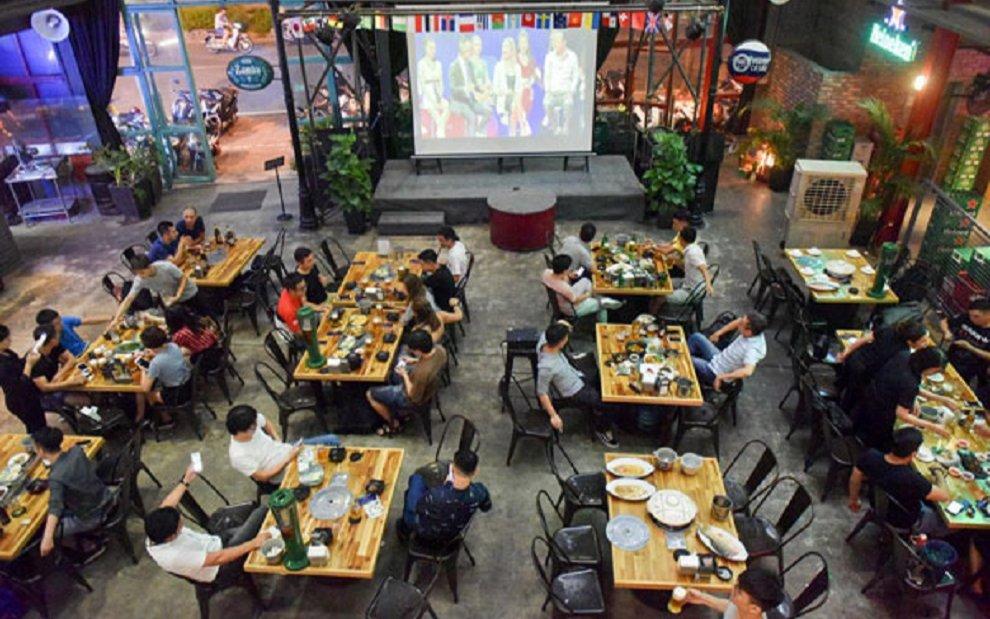
có nhiều người xuất hiện ở bên trong một quán ăn